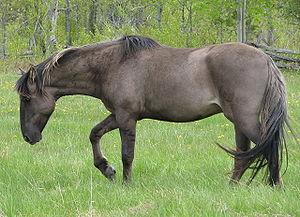
Souris est, dans le domaine de l'hippologie, une couleur de robe du cheval, assez rare. Le pelage est dans les tons gris. La crinière, la queue, le contour des oreilles et le bas des membres sont noirs. Ces chevaux présentent aussi des marques primitives, raie de mulet, zébrures sur les membres et crins bicolores. La peau est sombre. Ils portent rarement des marques blanches.
Cheval ibérique est le nom donné aux races de chevaux et de poneys originaires de la péninsule Ibérique. Ces races ont une longue histoire remontant aux premiers temps d'une domestication du cheval peut-être indépendante, et se sont répandues dans les Amériques du XIIᵉ siècle au XVIIᵉ siècle.
Le Sorraia ou Soraya est une race chevaline très ancienne originaire du Portugal, qui montre une grande ressemblance avec les chevaux préhistoriques.